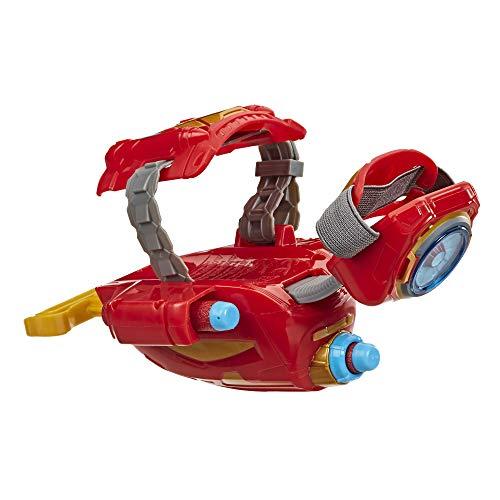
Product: Avengers NERF Power Moves Marvel Iron Man Repulsor Blast Gauntlet NERF Dart-Launching Toy for Kids Roleplay, Toys for Kids Ages 5 and Up
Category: Toys & Games | Toy Figures & Playsets
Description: COLLECTIBLE TOYS: Look for other NERF Power Moves Marvel Avengers roleplay toys to start a collection, swap with friends, and give as gifts Each sold separately.
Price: $19.99
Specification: ProductDimensions:3.2x14x9inches|ItemWeight:10.6ounces|ShippingWeight:14.4ounces(Viewshippingratesandpolicies)|ASIN:B07VKH2HW6|Itemmodelnumber:E7376|Manufacturerrecommendedage:5yearsandup